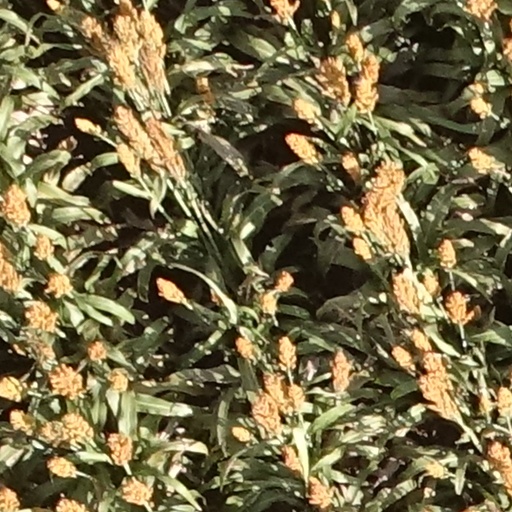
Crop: sorghum